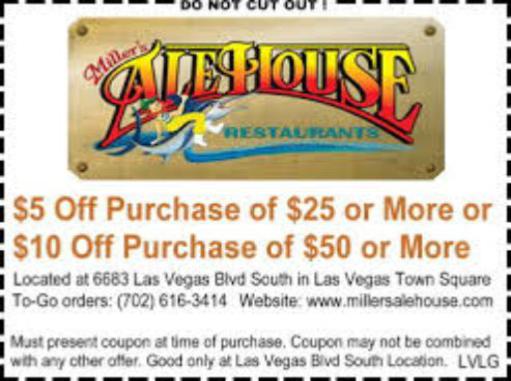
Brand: miller's ale house
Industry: Food